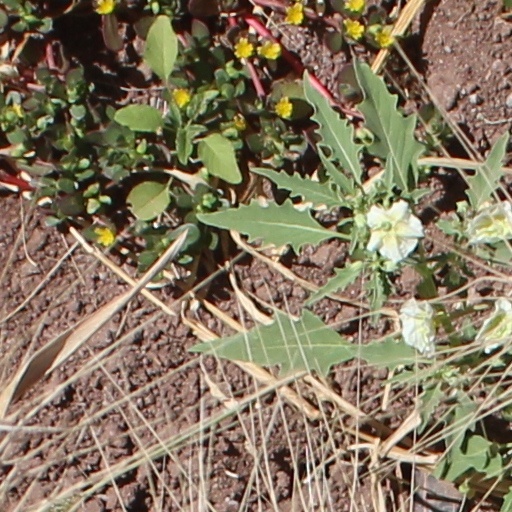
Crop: wheat